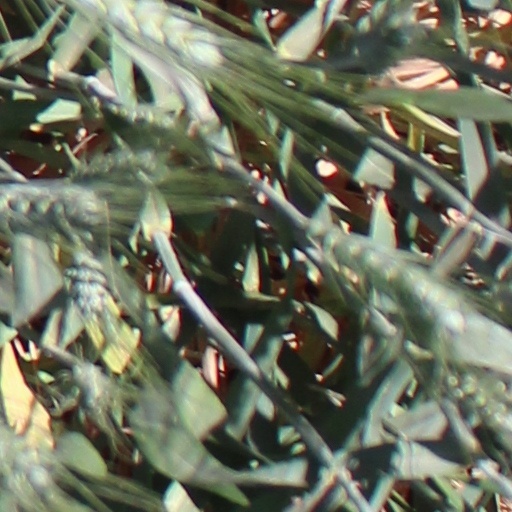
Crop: wheat